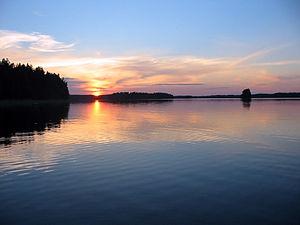
Le Puula ou Puulavesi est un lac de Finlande.